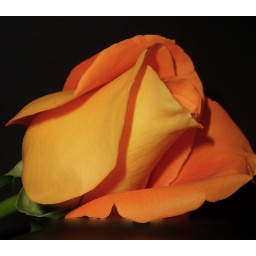
I'd rather have roses on my table than diamonds around my neck.